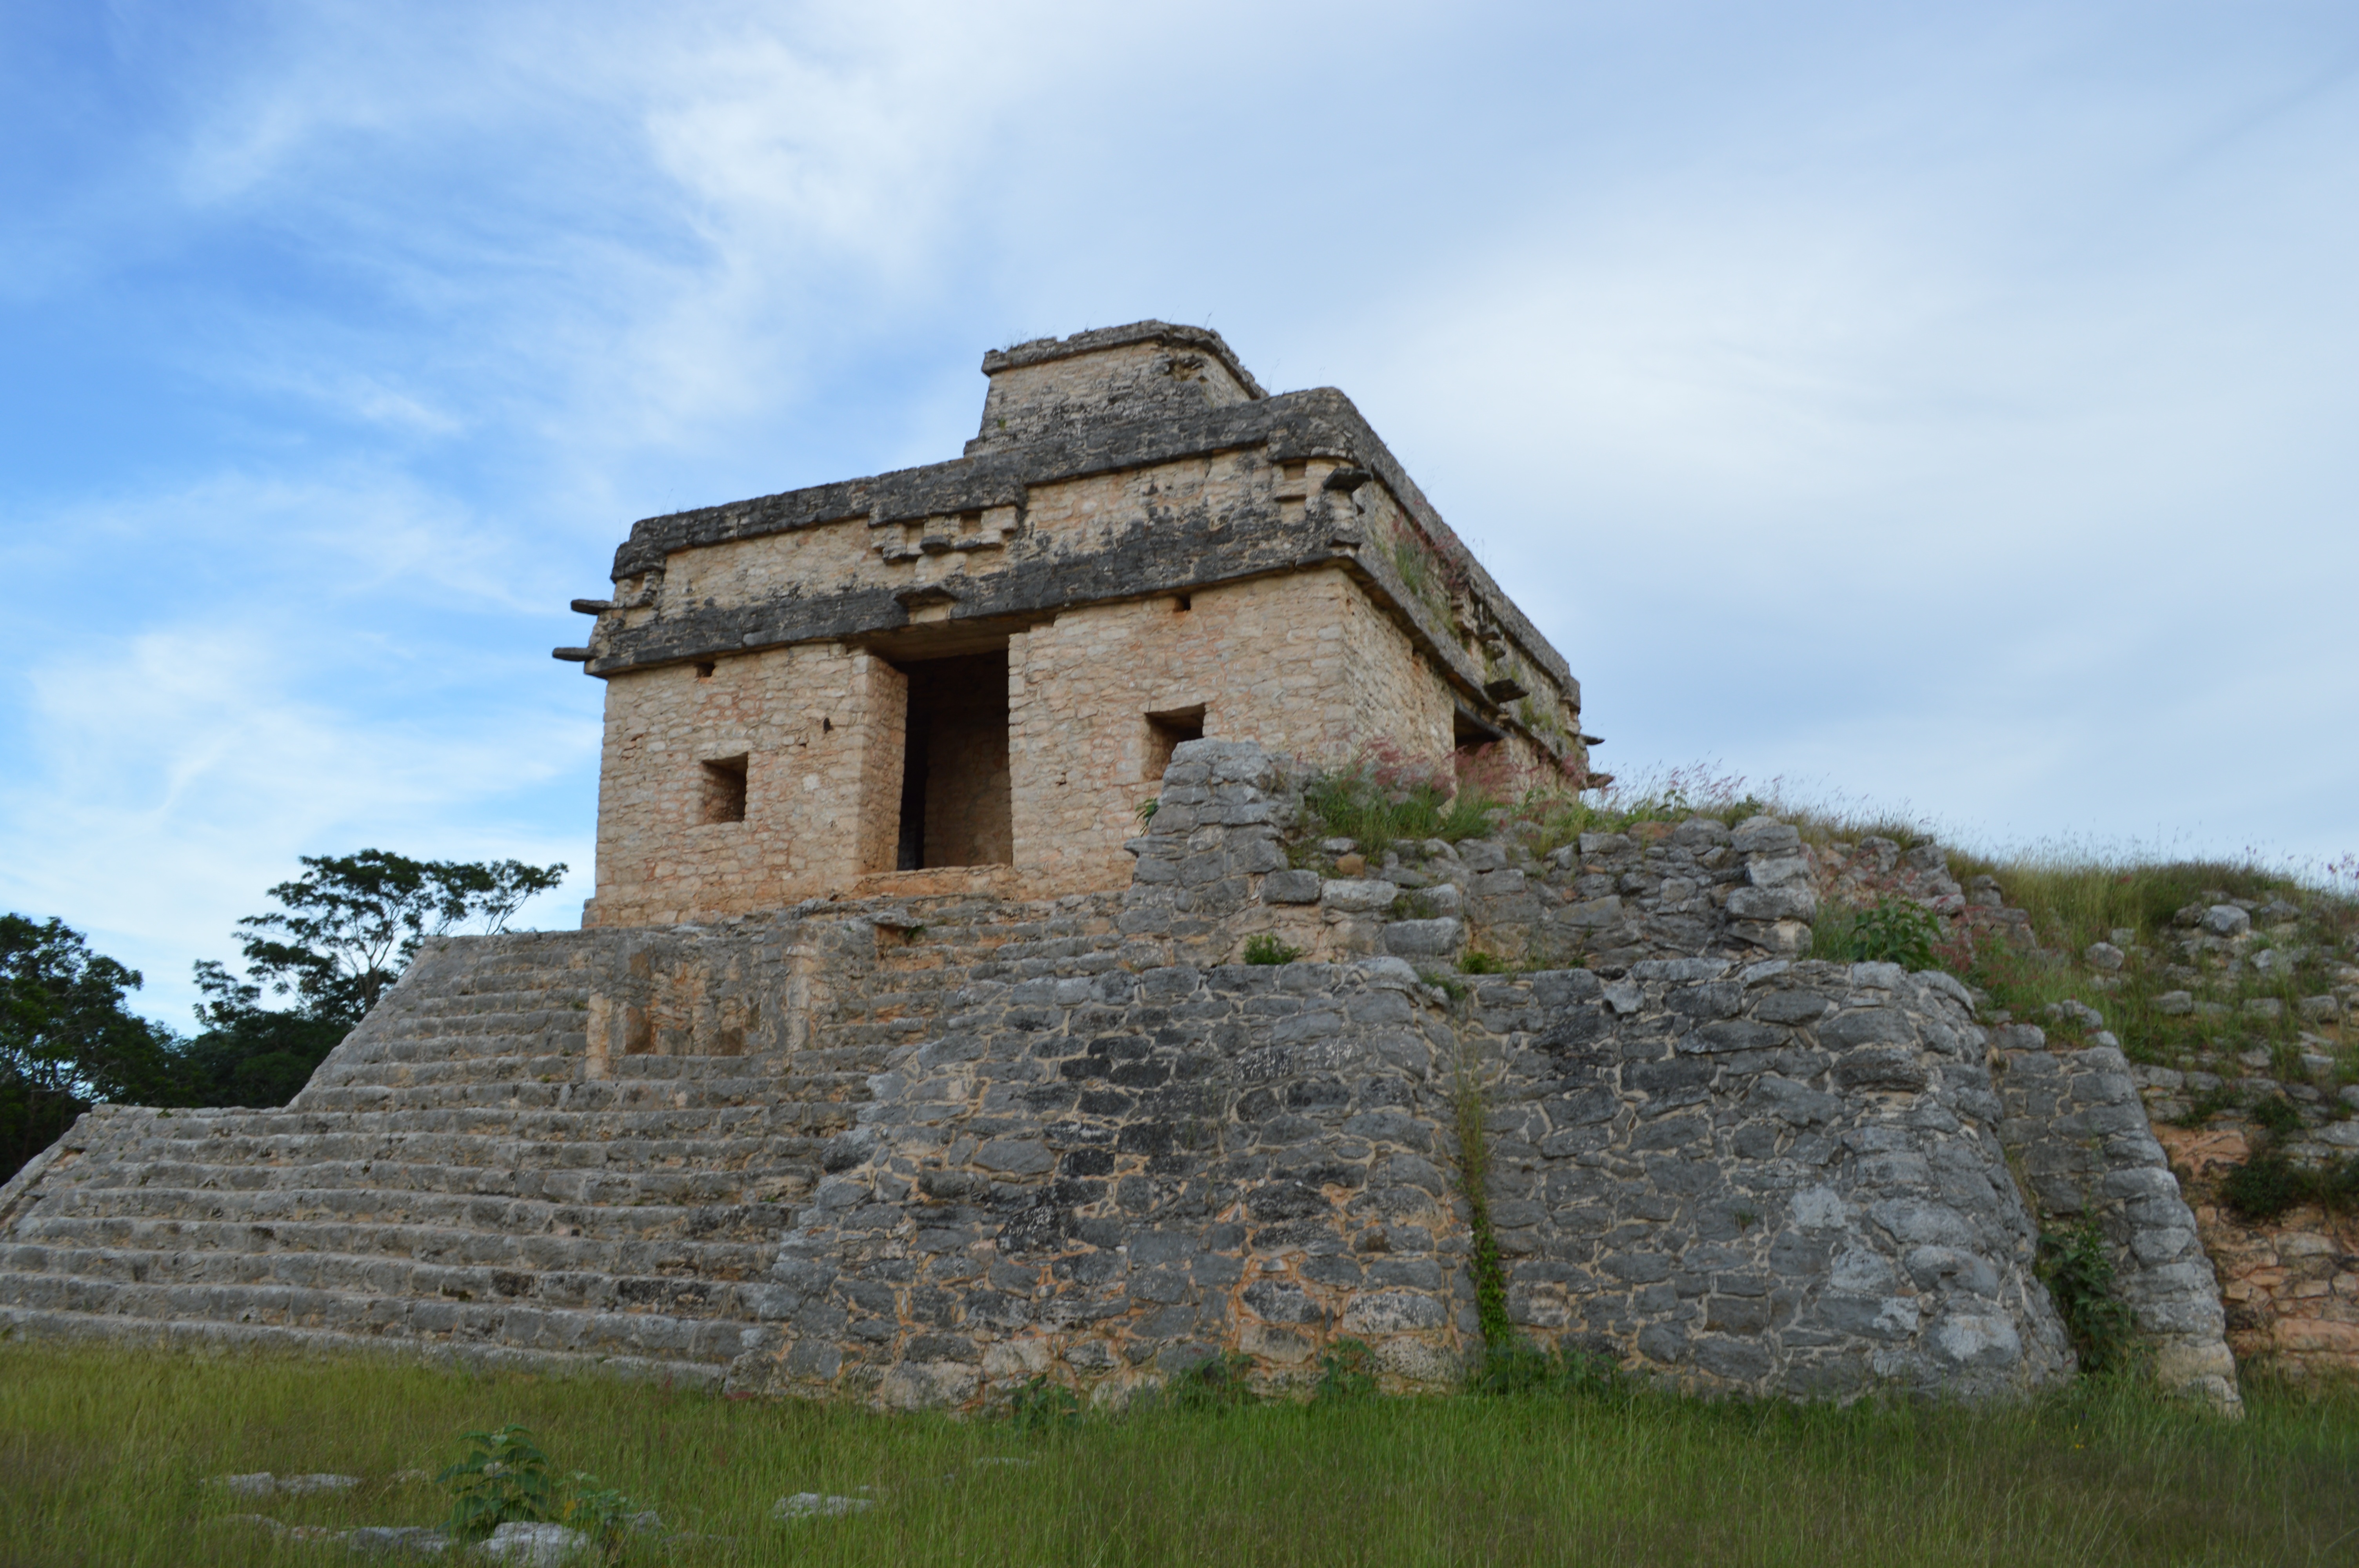
rock, architecture, sun, building, monument, village, pyramid, castle, chapel, fortification, tourism, place of worship, aztec, mexico, ruins, monastery, cancun, maya, yucatan, pyramids, rural area, archaeological site, historic site, ancient history, maya civilization, quintana roo, dzibilchaltun